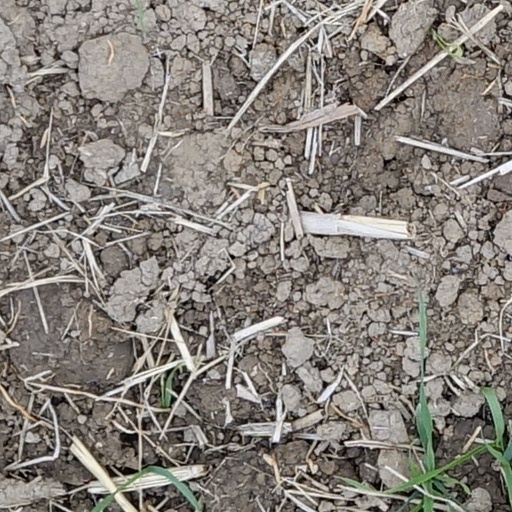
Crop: wheat